Casa Guidi (album)

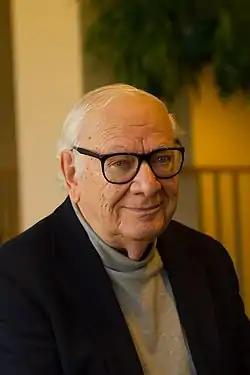
Dominick Argento, photographed by King Elder in 2016

Joseph Stevenson reviewed the album in "Classics Today". In 1983, he wrote, the English conductor Neville Marriner had urged the Minnesota Orchestra to commission Dominick Argento to compose a song cycle for the operatic mezzo-soprano Frederica von Stade. Argento, who found prose more sympathetic to his idiom than verse, had decided to set excerpts from the letters that the English poet Elizabeth Barrett Browning had written to her sister while living a blissful life with her husband, the poet Robert Browning, in an apartment in Casa Guidi, a house in Florence, Italy. Von Stade had sung the cycle so often - if usually with piano or chamber group accompaniment rather than in the orchestral version of its first edition - that she "virtually becomes Elizabeth when she sings it". Her performance on the album had a good claim to be definitive, "capturing a supreme vocal artist near her peak in her most characteristic repertoire". Her voice remained almost what it had been when she made her first records in the early 1970s.